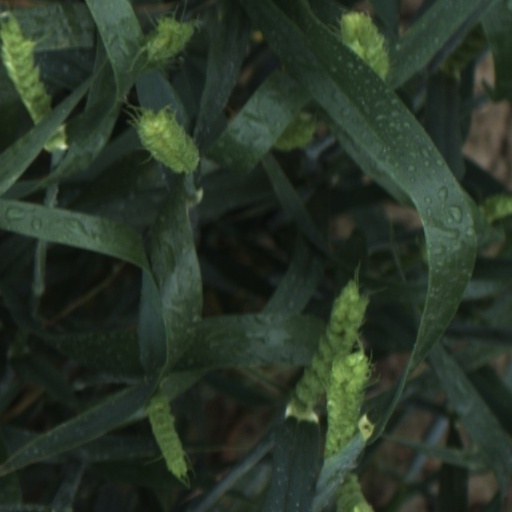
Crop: wheat